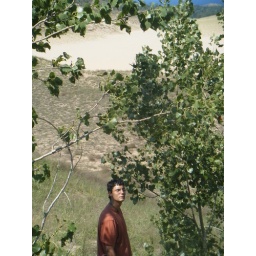
Nathen listens to the talking trees. Up here the poplars sound like many voices, like running water in the breeze.